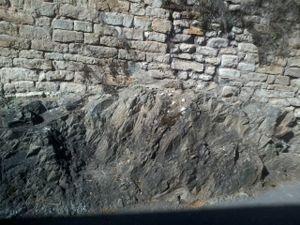
Affleurements schisteux
Verson est une commune française, située dans le département du Calvados en région Normandie, peuplée en 2017 de 3 616 habitants appelés les Versonnais. Incluse dans l'unité urbaine de Caen, elle fait partie de la communauté d'agglomération Caen la Mer.